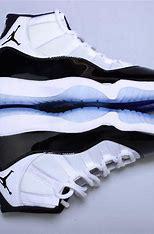
Brand: Jordan
Model: 11 Retro